Lawrence Township, Mercer County, New Jersey

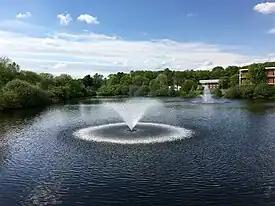
Centennial Lake at Rider University

Other unincorporated communities, localities and place names located partially or completely within the township include: Bakersville, Clarksville, Colonial Lakelands, Coxs Corner, Eldridge Park, Franklin Corner, Harneys Corner, Lawrence Station, Lewisville, Louisville, Port Mercer, Princessville, Quaker Bridge, Rosedale, Slackwood and Sturwood Hamlet.